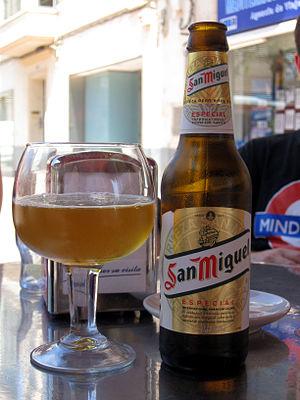
Le groupe Mahou-San Miguel est l'une des trois plus grandes brasseries espagnoles avec Heineken Espagne et Damm.